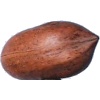
Label: Nut Pecan 1